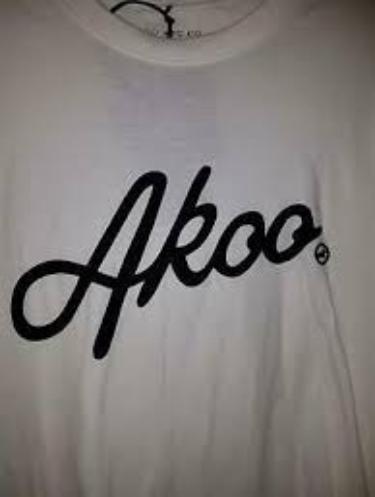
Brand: AKOO
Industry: Clothes